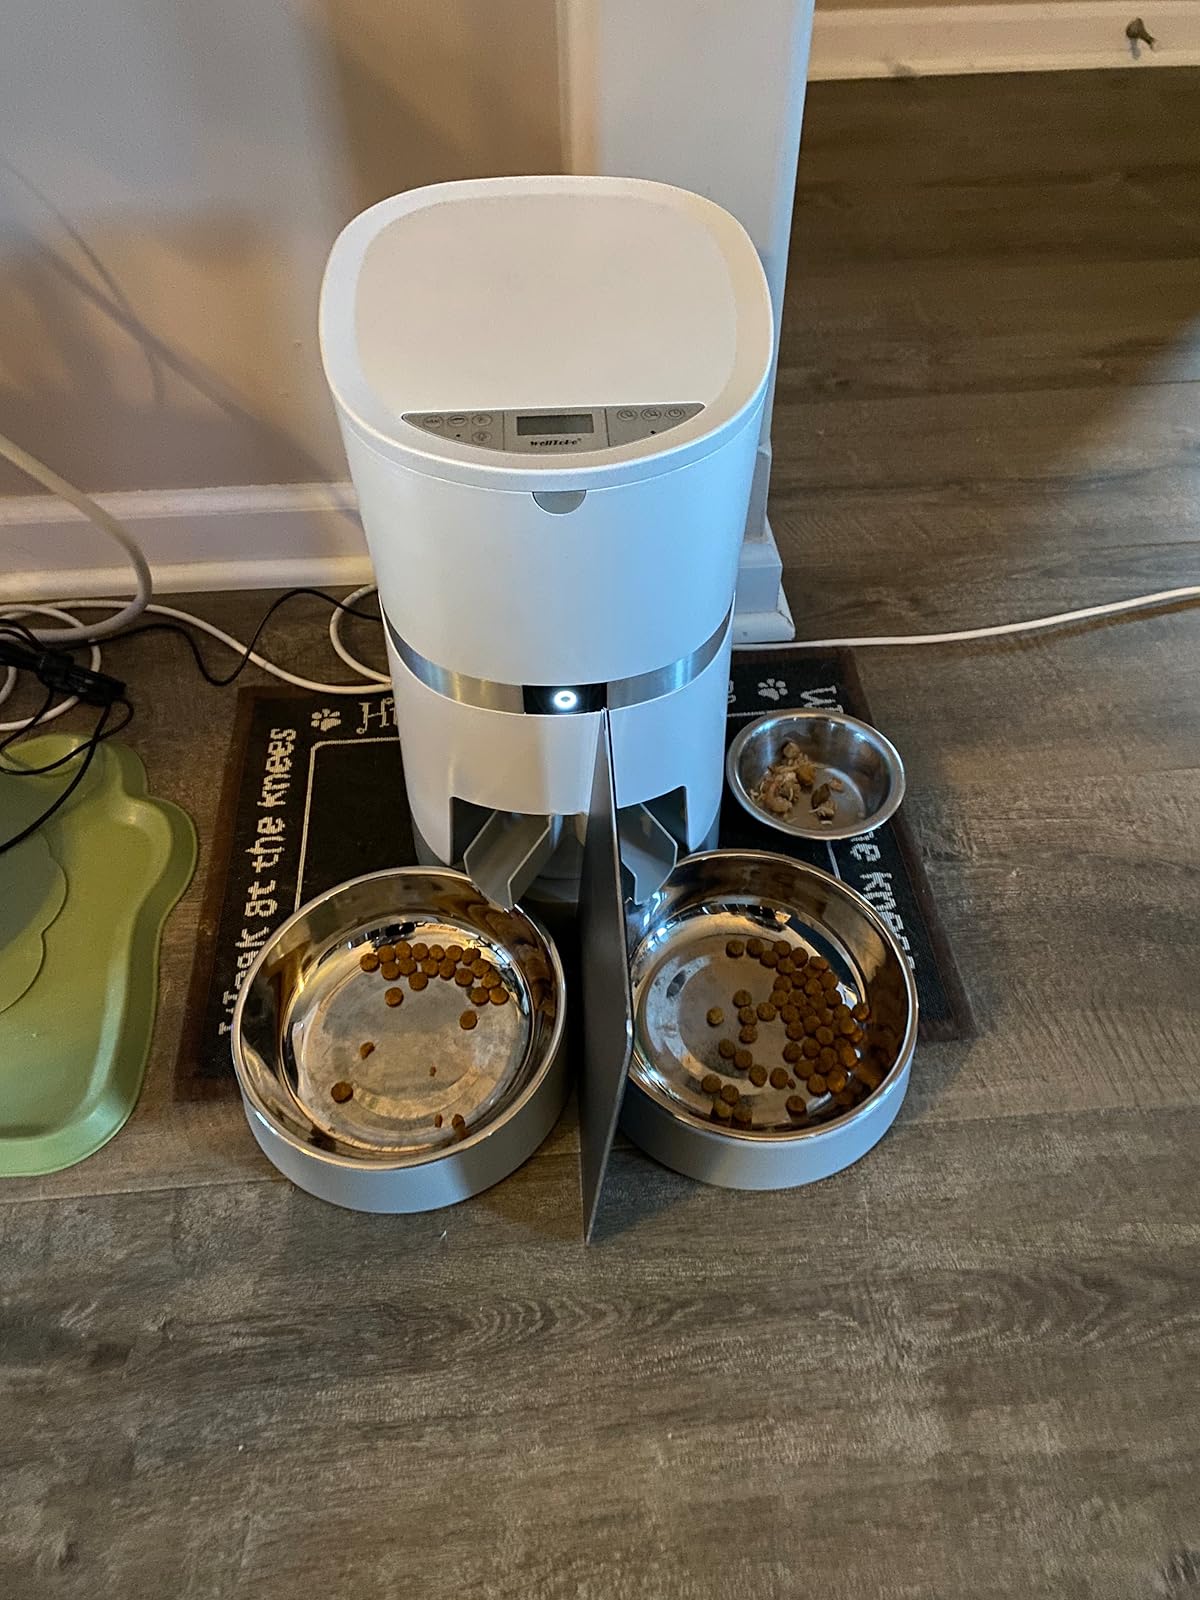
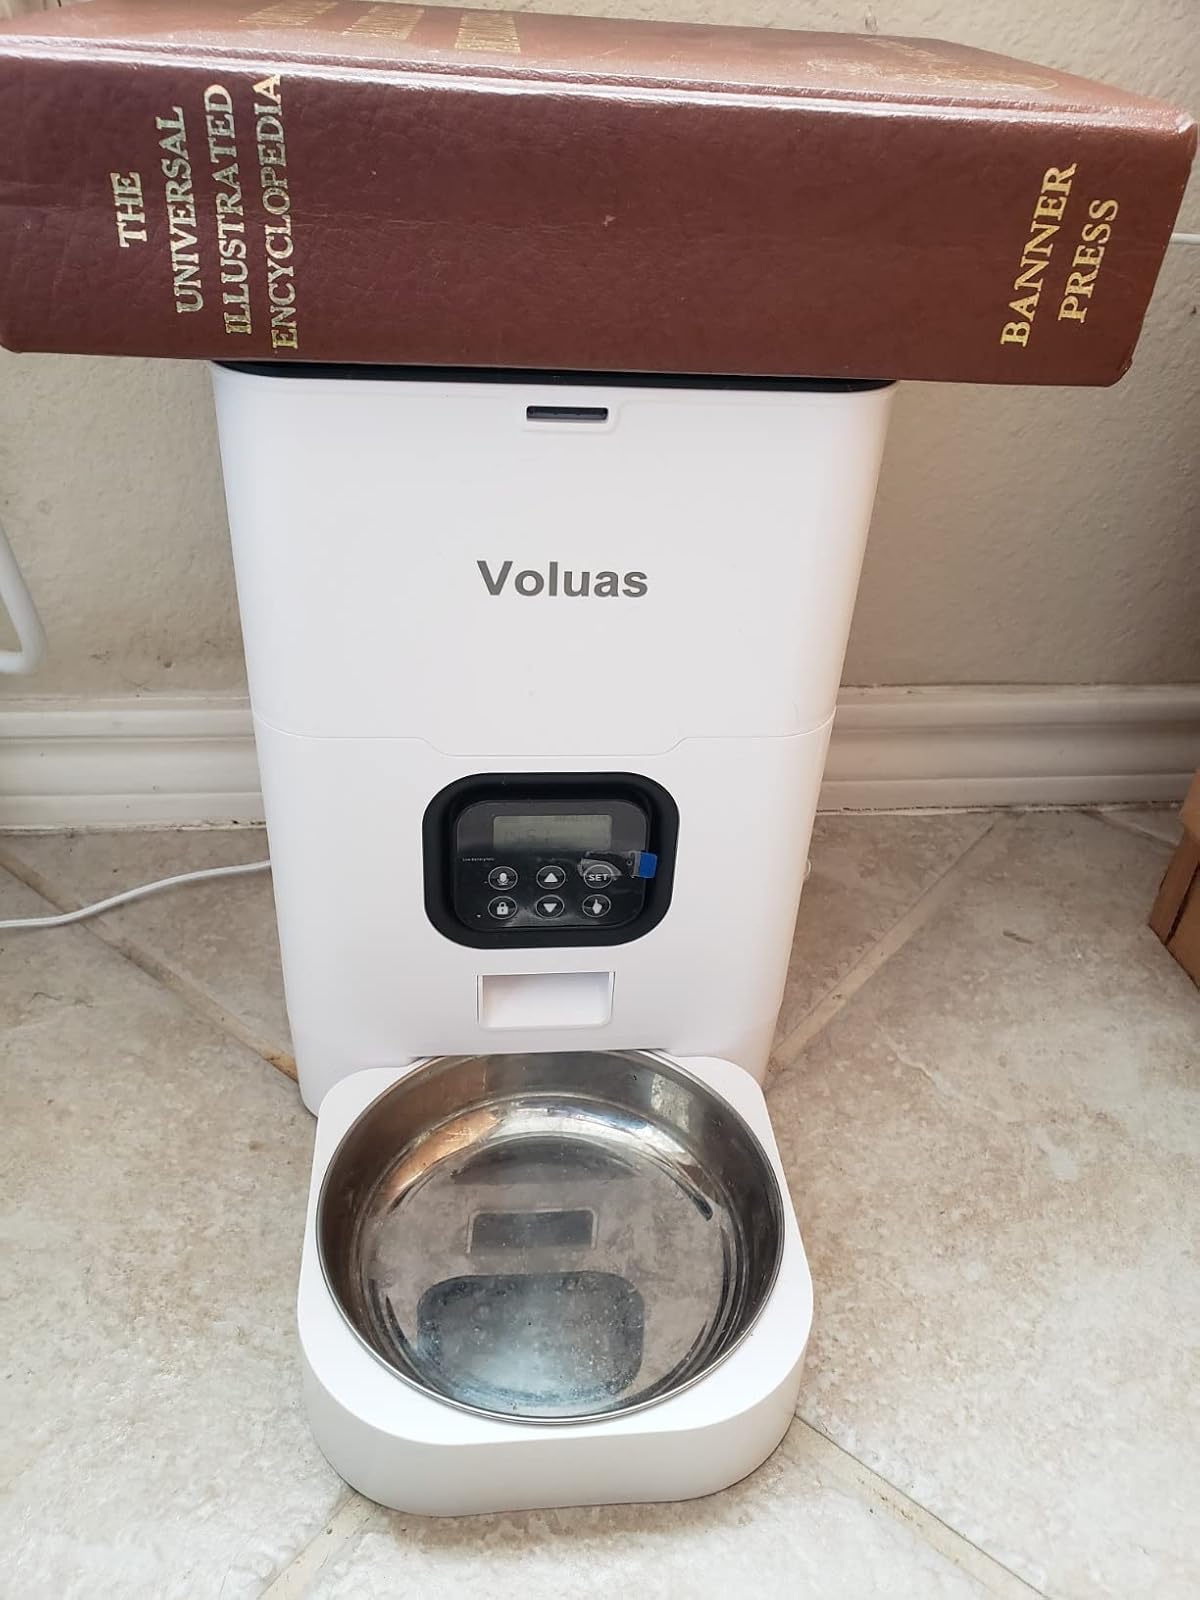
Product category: items_feeder
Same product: no